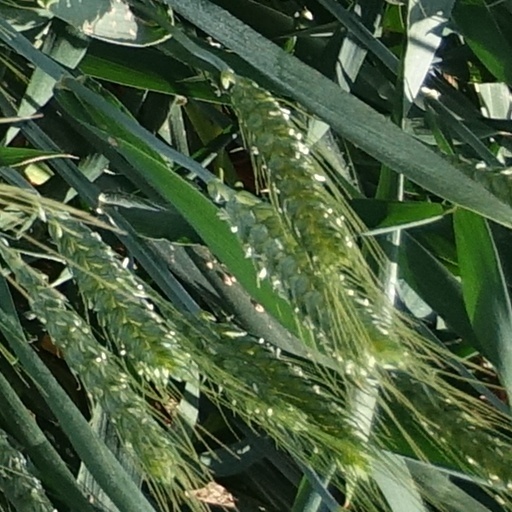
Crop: wheat